Glenfield Park, New South Wales

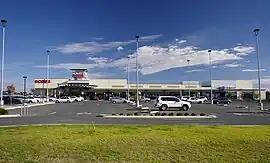
South City Shopping Centre, Glenfield Park

Glenfield Park, or simply 'Glenfield' is a rapidly growing southern suburb of Wagga Wagga, New South Wales, Australia reaching its final stages of development. Glenfield Park's strong residential development is due to its situation so close to the outskirts of the city and availability of relatively flat, cheap land. The suburb is home to the city's first Aldi supermarket and a large shopping centre known as South City Shopping Centre that is home to Wagga's second Coles supermarket.